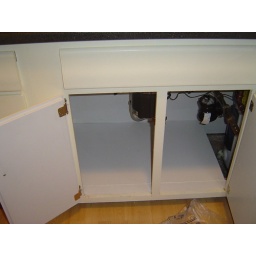
Kitchen - after building new base under sink